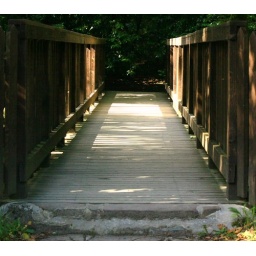
wooden bridge in tollymore forest park